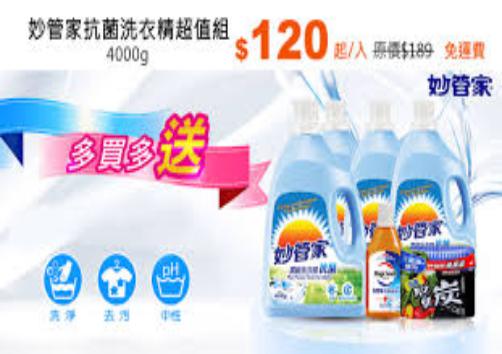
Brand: magicamah
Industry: Necessities